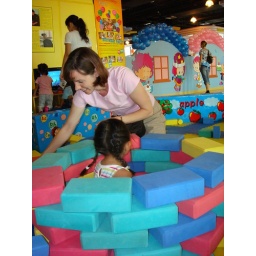
DSC01141 Mommy building a tower around Maggie